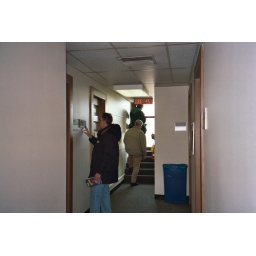
Plaque on wall, 17th floor in tower